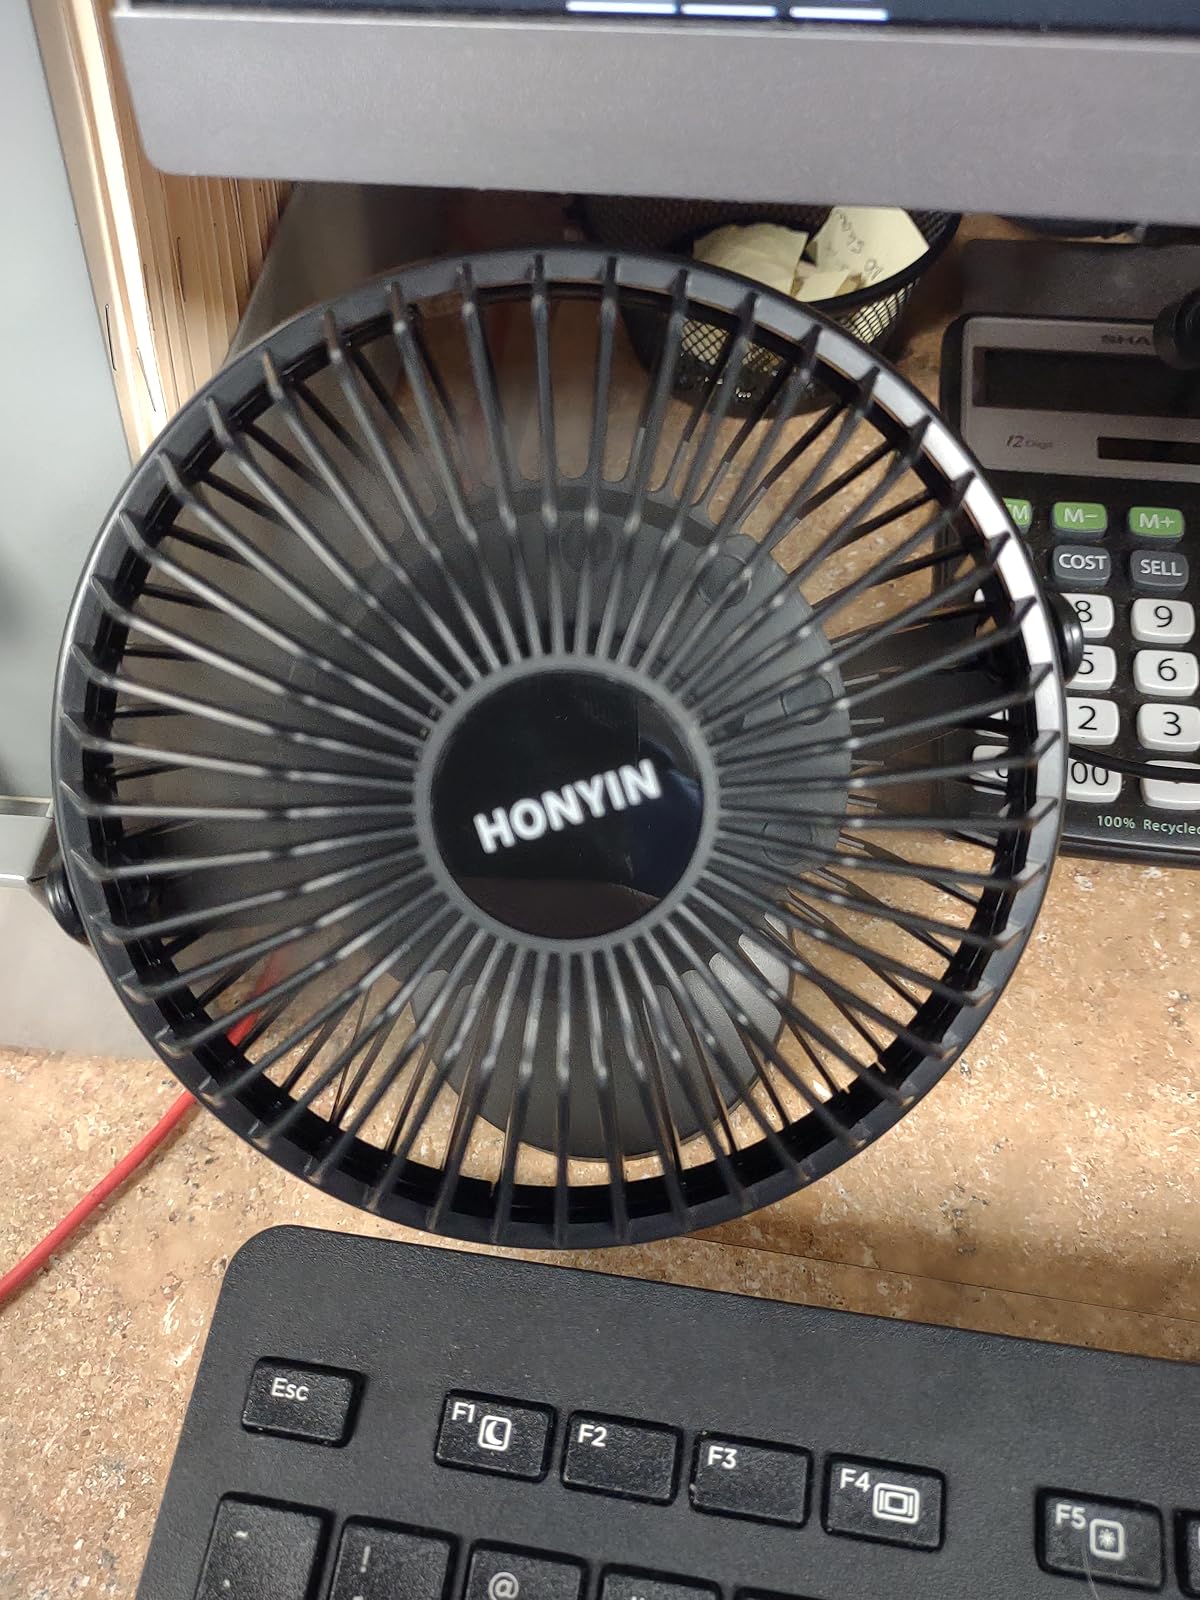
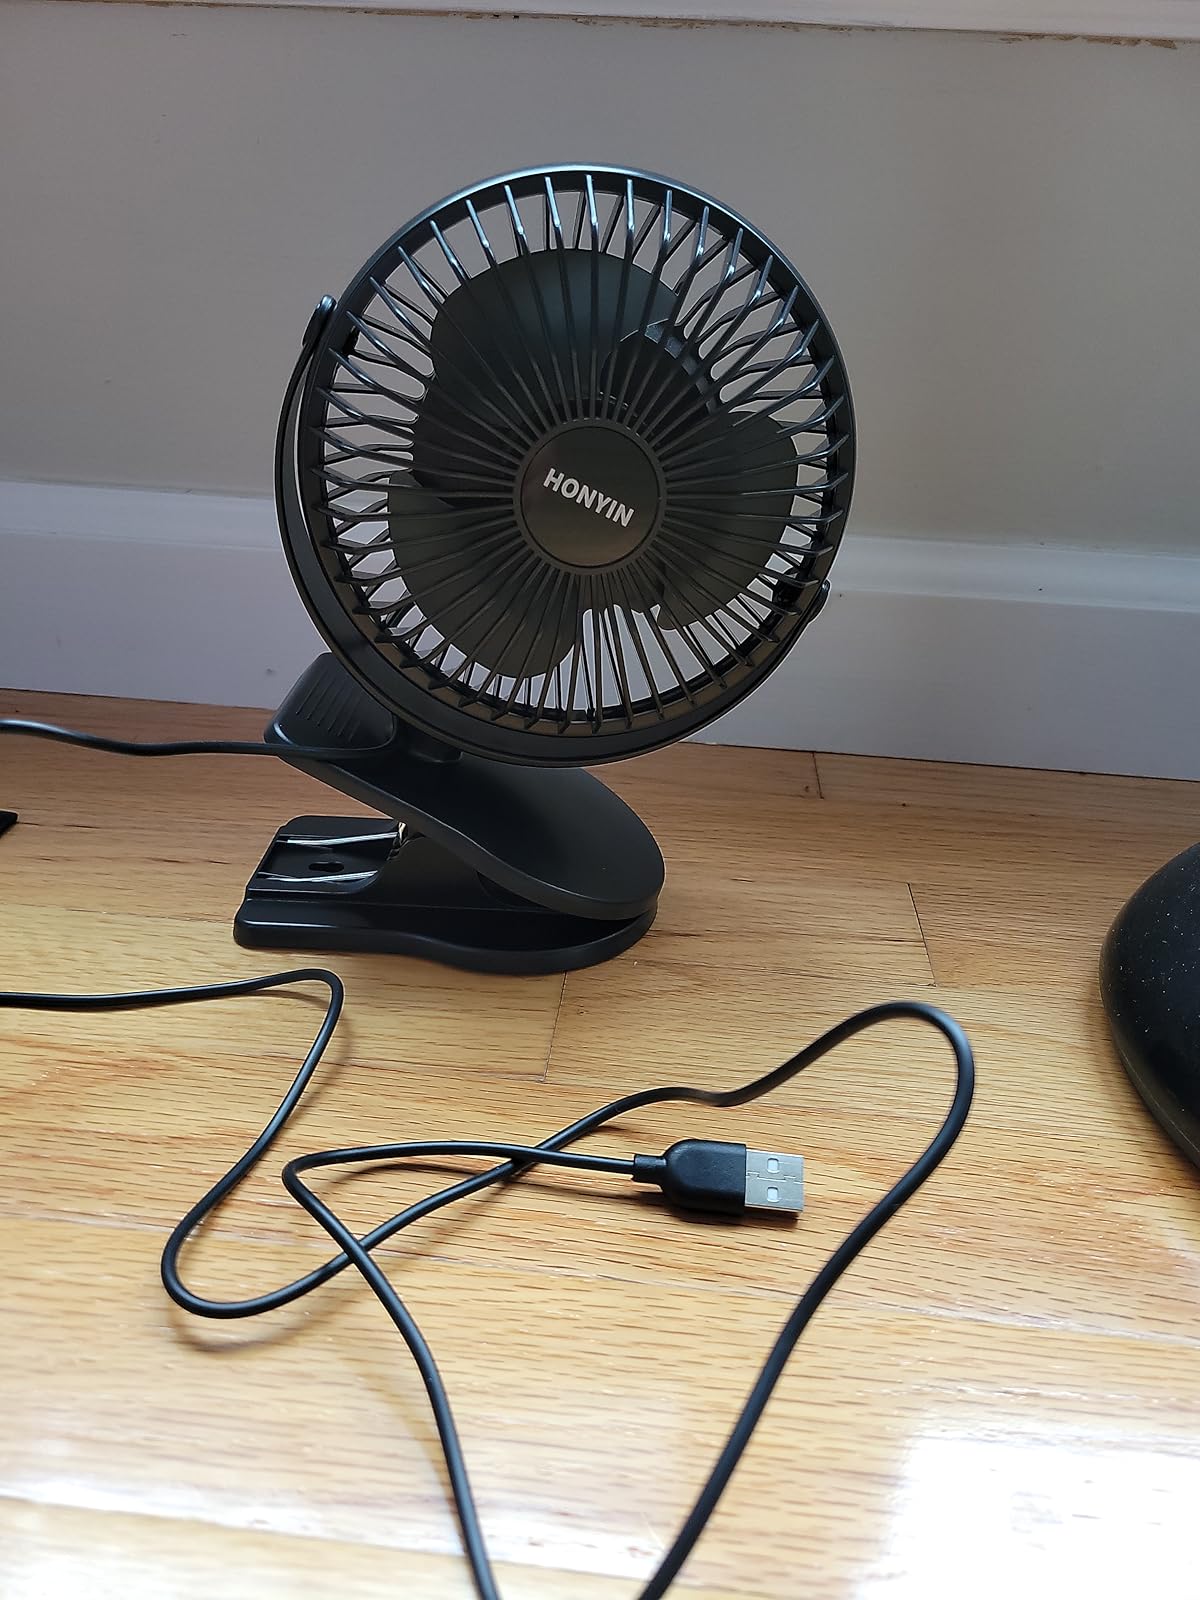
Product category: fan
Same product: yes